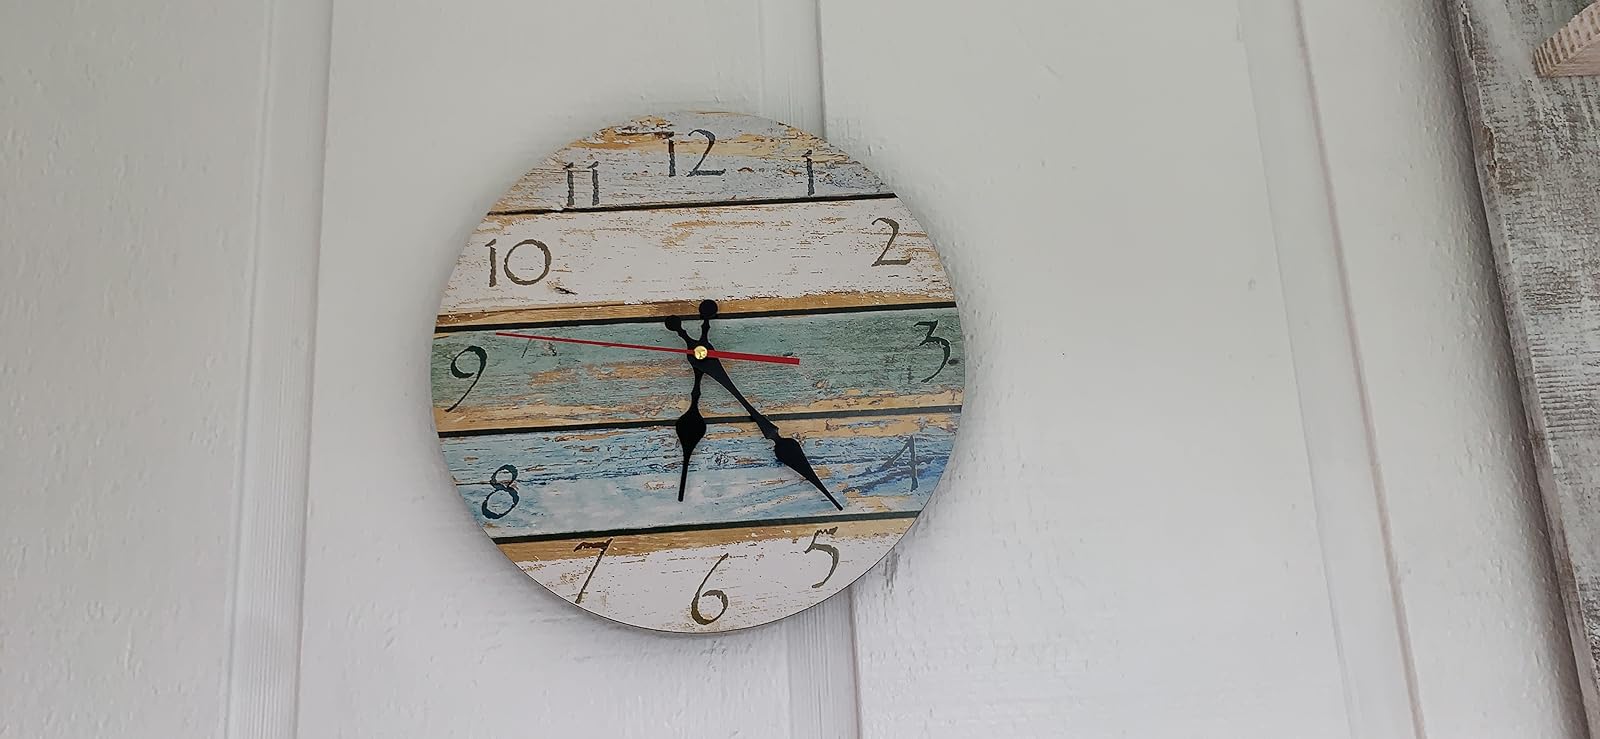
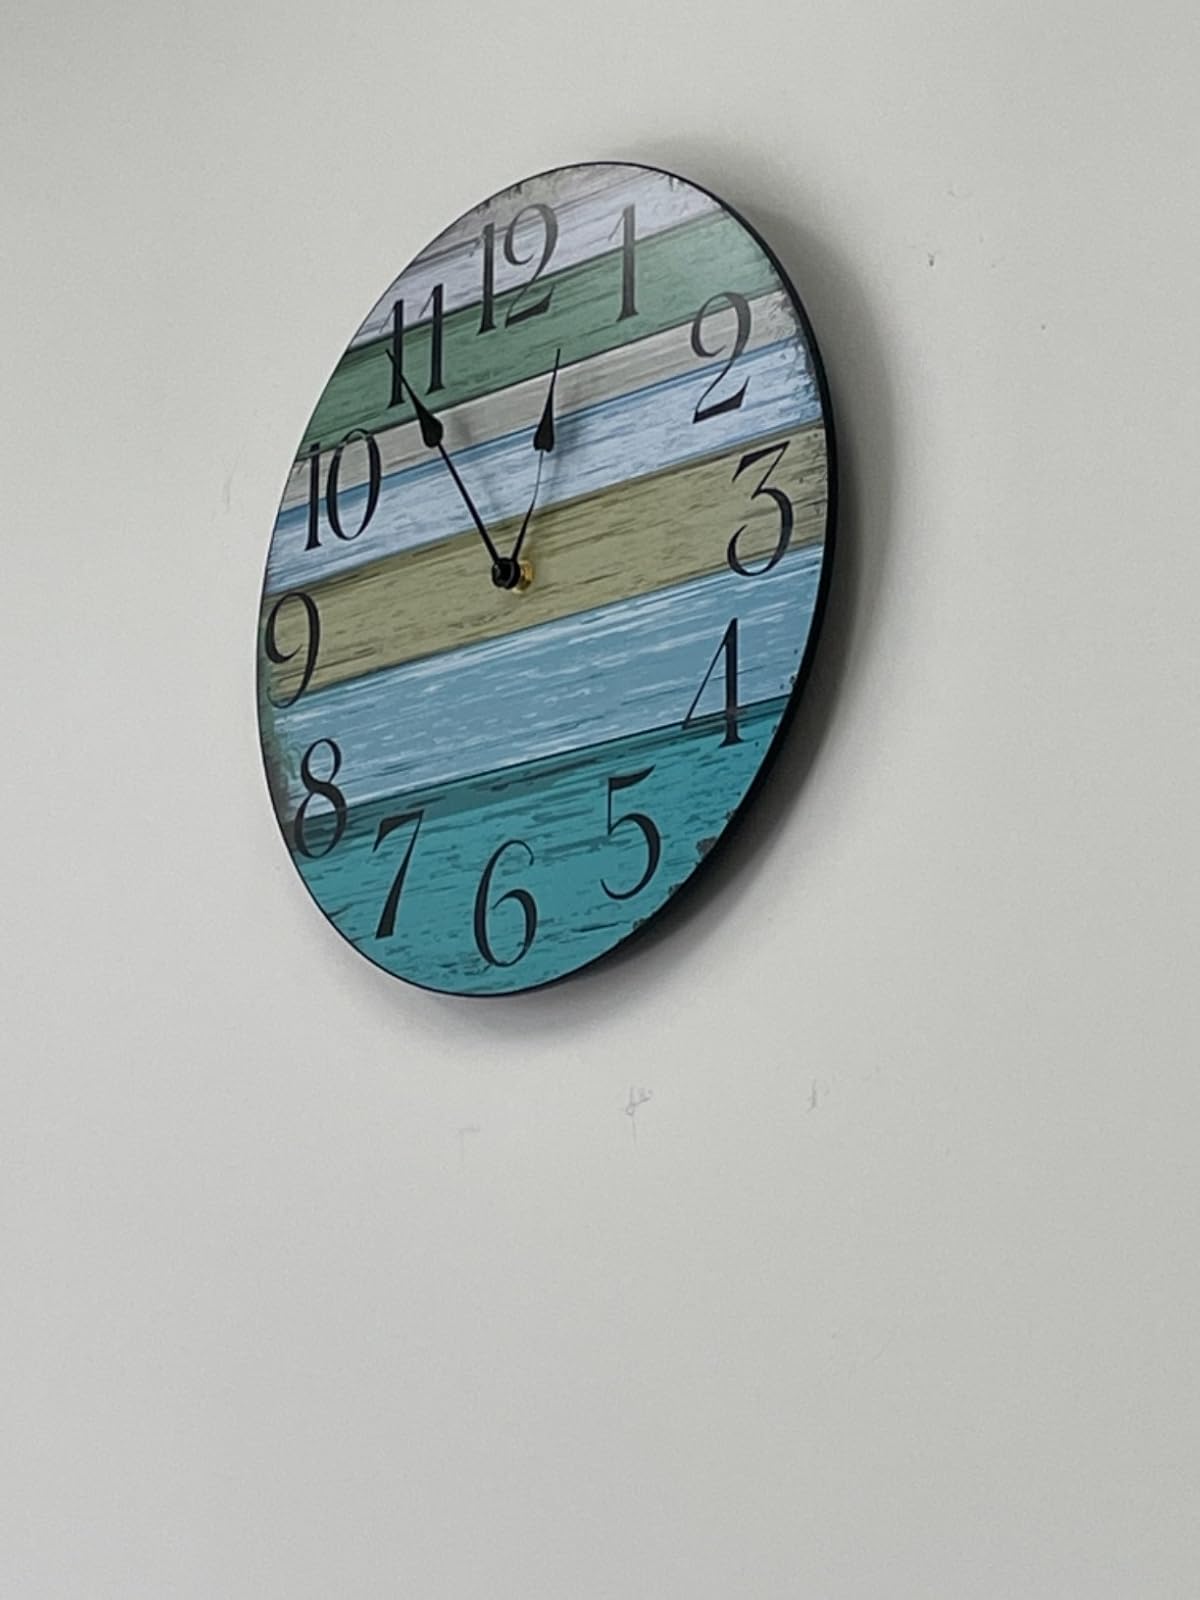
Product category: clock
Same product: no